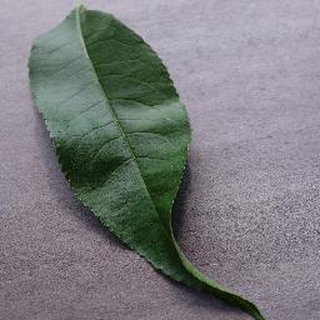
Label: healthy_peach